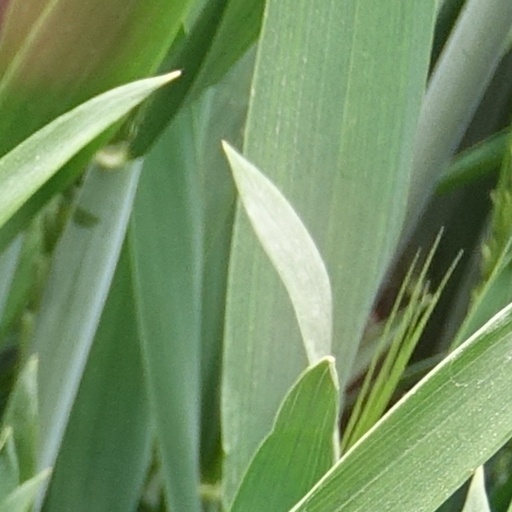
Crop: wheat